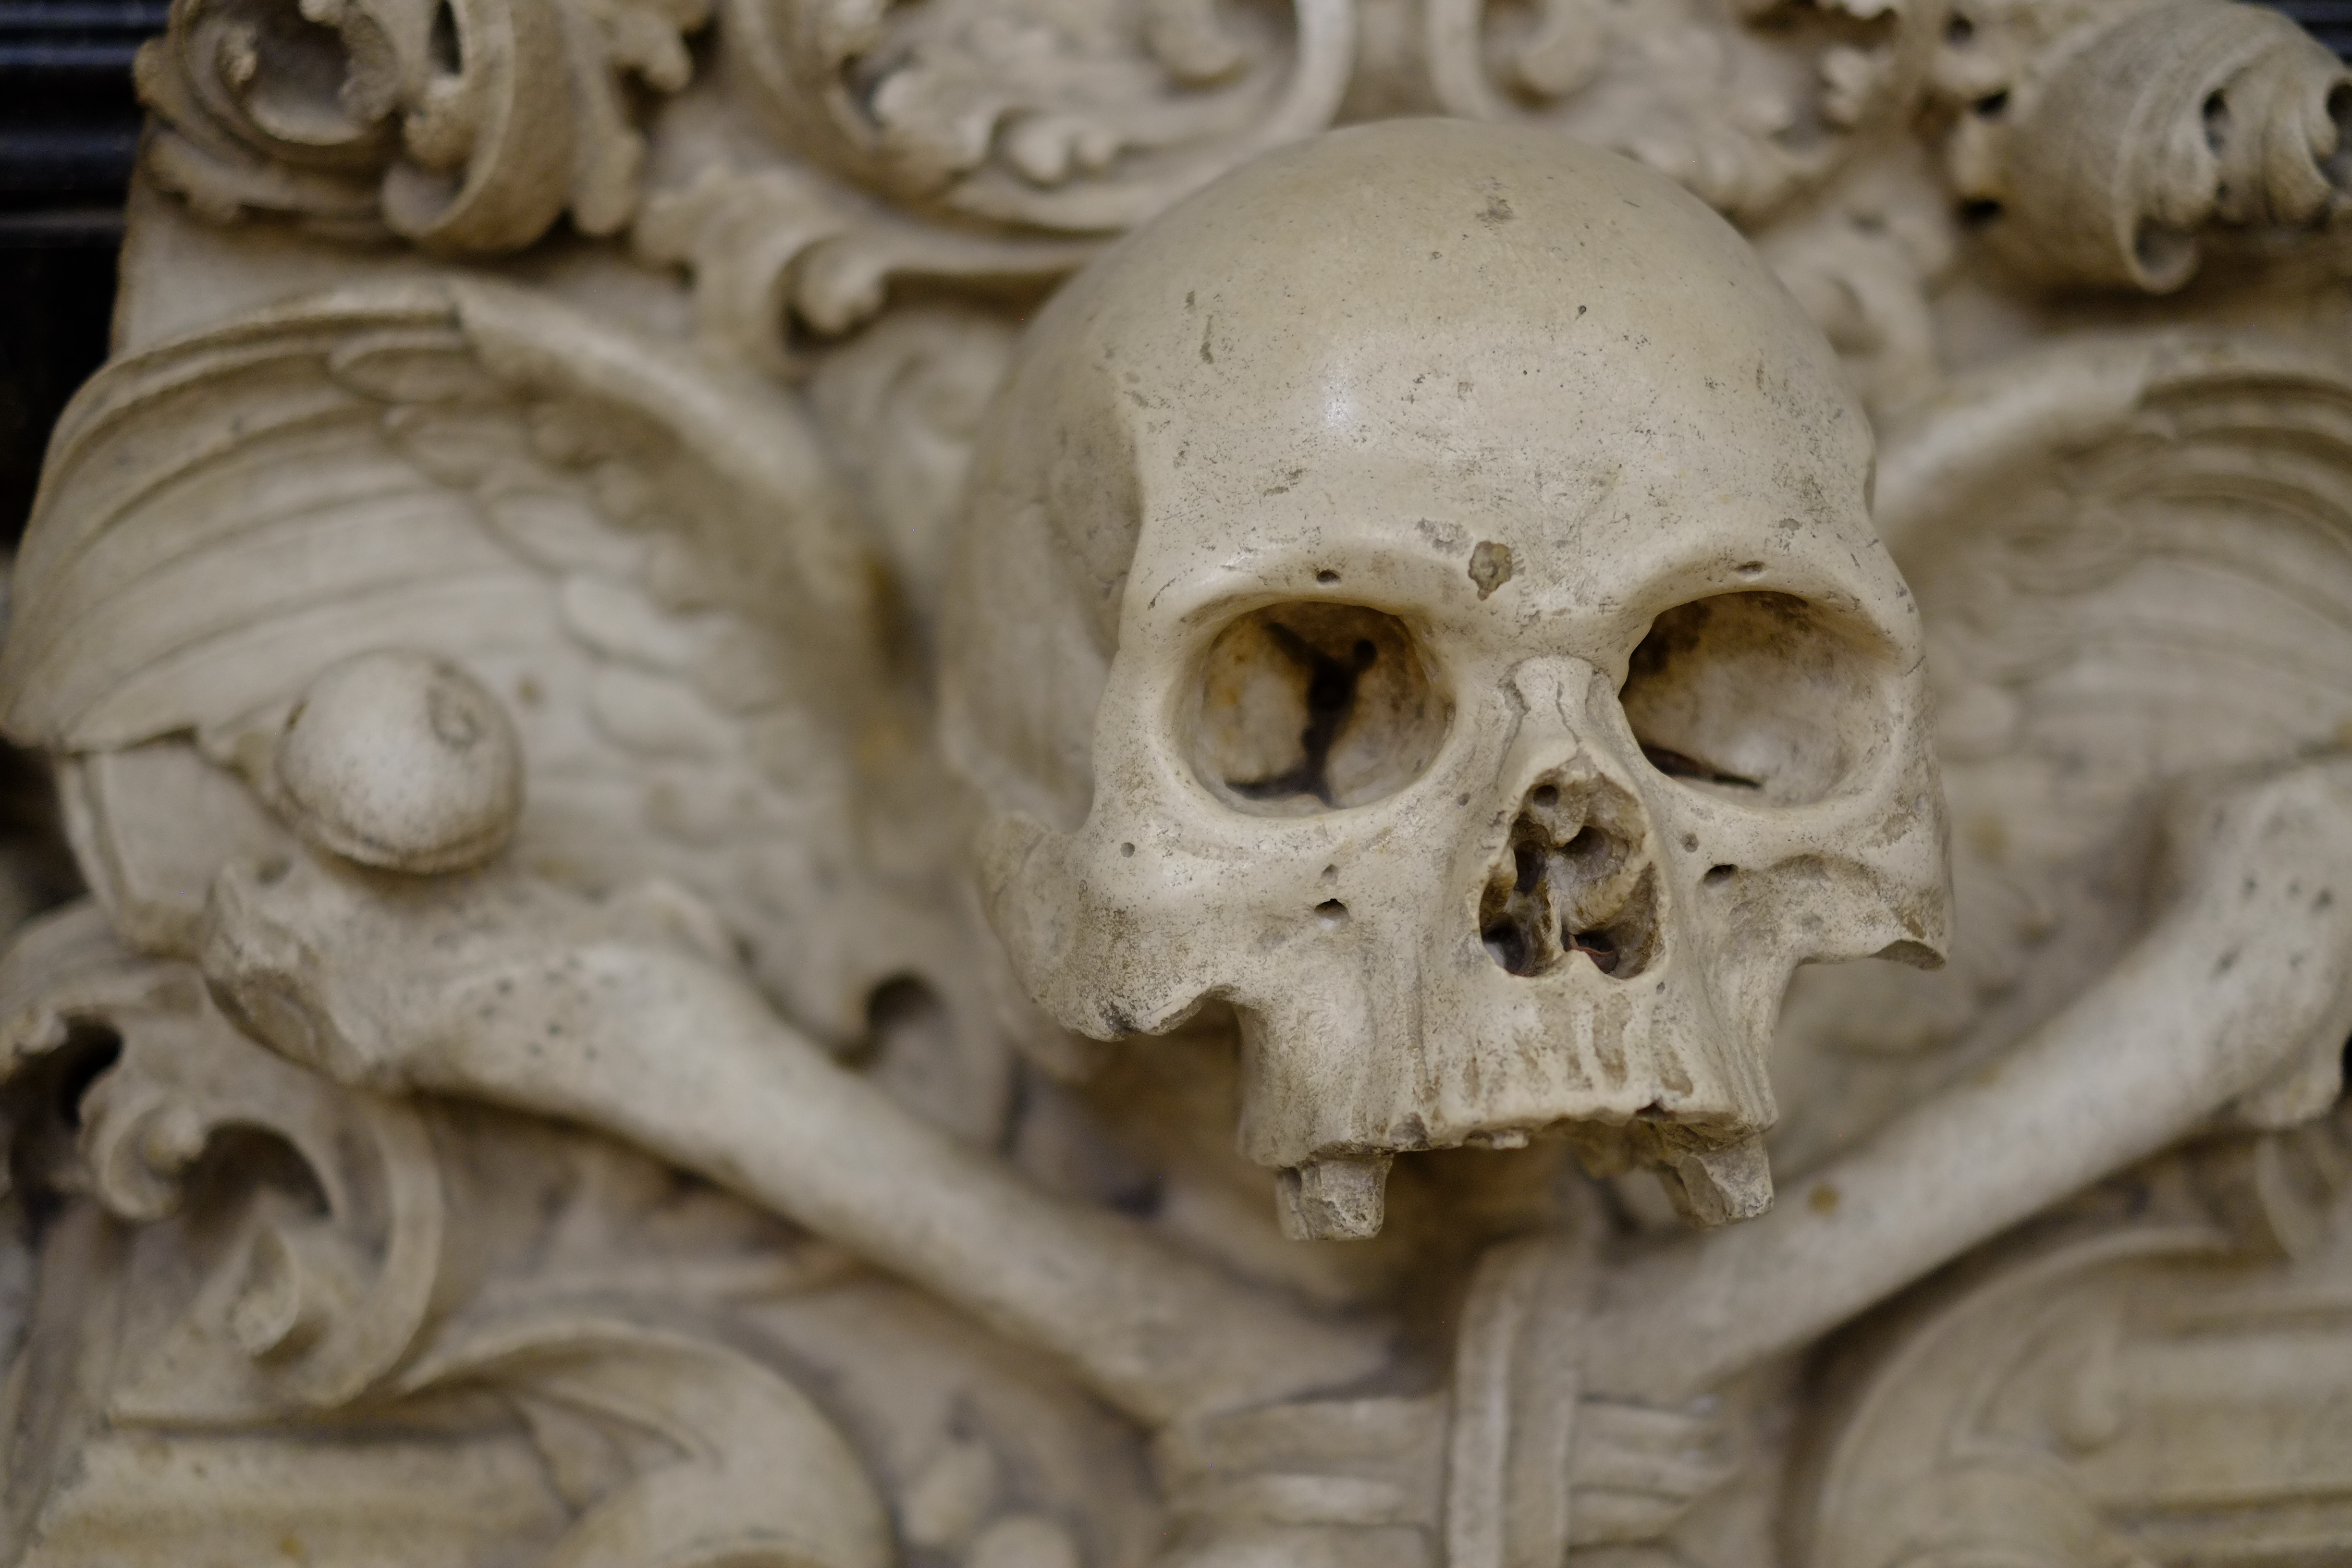
statue, skull, bone, gargoyle, sculpture, art, temple, head, skeleton, carving, stone carving, ancient history